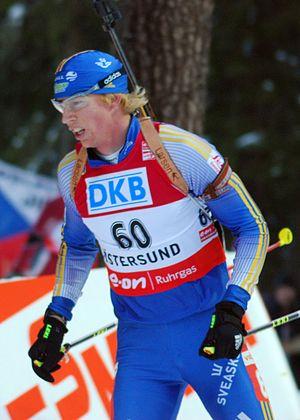
Mattias Nilsson, né le 19 février 1982 à Östersund, est un biathlète suédois.